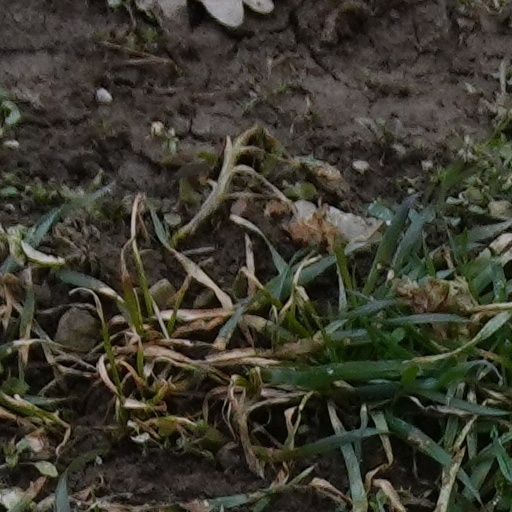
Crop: wheat